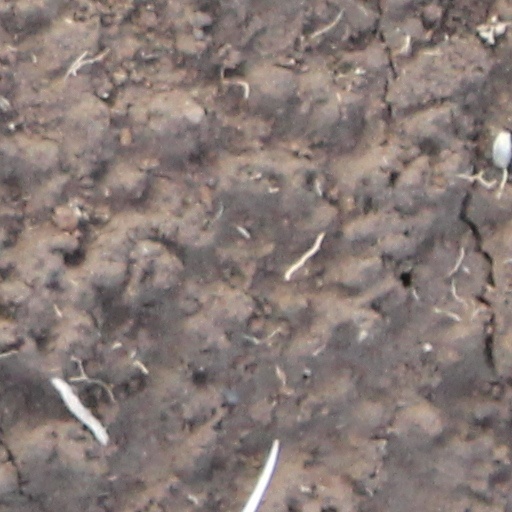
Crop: wheat